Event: Nepal Earthquake
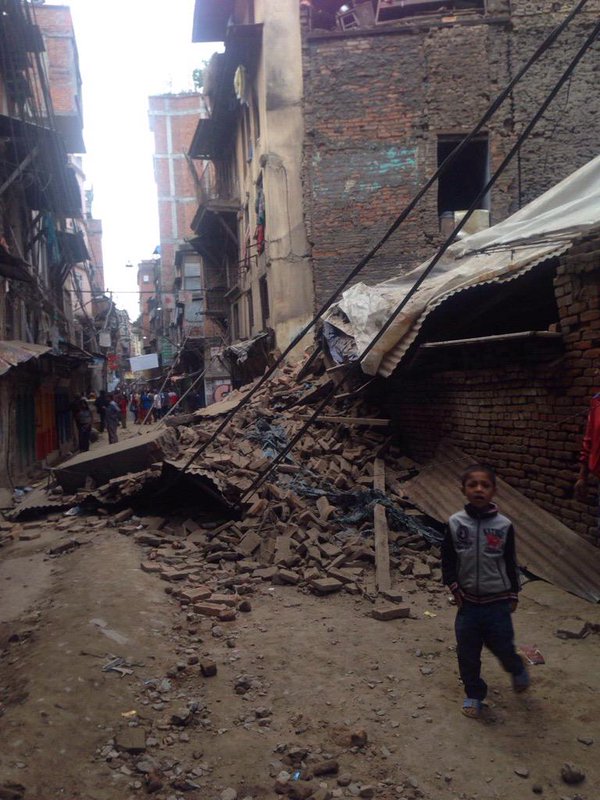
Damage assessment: damage